Windermere Cup

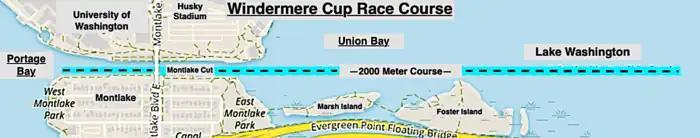

Seattle's first Opening Day boat parade was in 1895 in Elliott Bay, and was relocated to its current location at the Montlake Cut in 1920 after the opening of Lake Washington Ship Canal and the Seattle Yacht Club's relocation to Portage Bay on Lake Union.